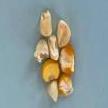
Maize quality: Bad